Shehzada

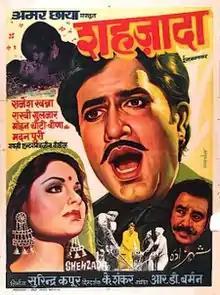

Shehzada is a 1972 Bollywood drama film produced by Surinder Kapoor and directed by K. Shankar, set during the British Raj. The film stars Rajesh Khanna and Raakhee as the lead pair and the supporting cast included Veena, Pandari Bai and Karan Dawan. The music was composed by R. D. Burman. This was remake of Tamil film "Idhu Sathiyam" (1963). The producer Surinder Kapoor quoted in an interview "Rajesh Khanna who played the title-role in "Shehzada" was truly of a princely disposition. He started shooting for me without ever discussing the price, saying that we could settle that once the film is made, he said and made banner S. K. International Films became an acknowledged company."